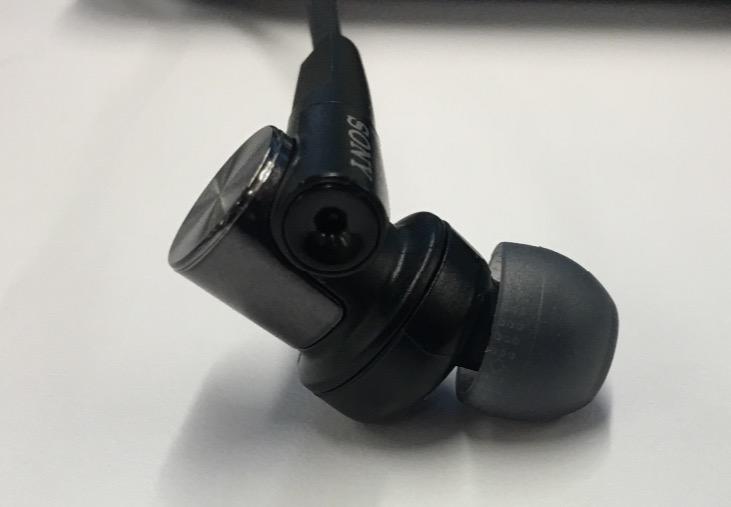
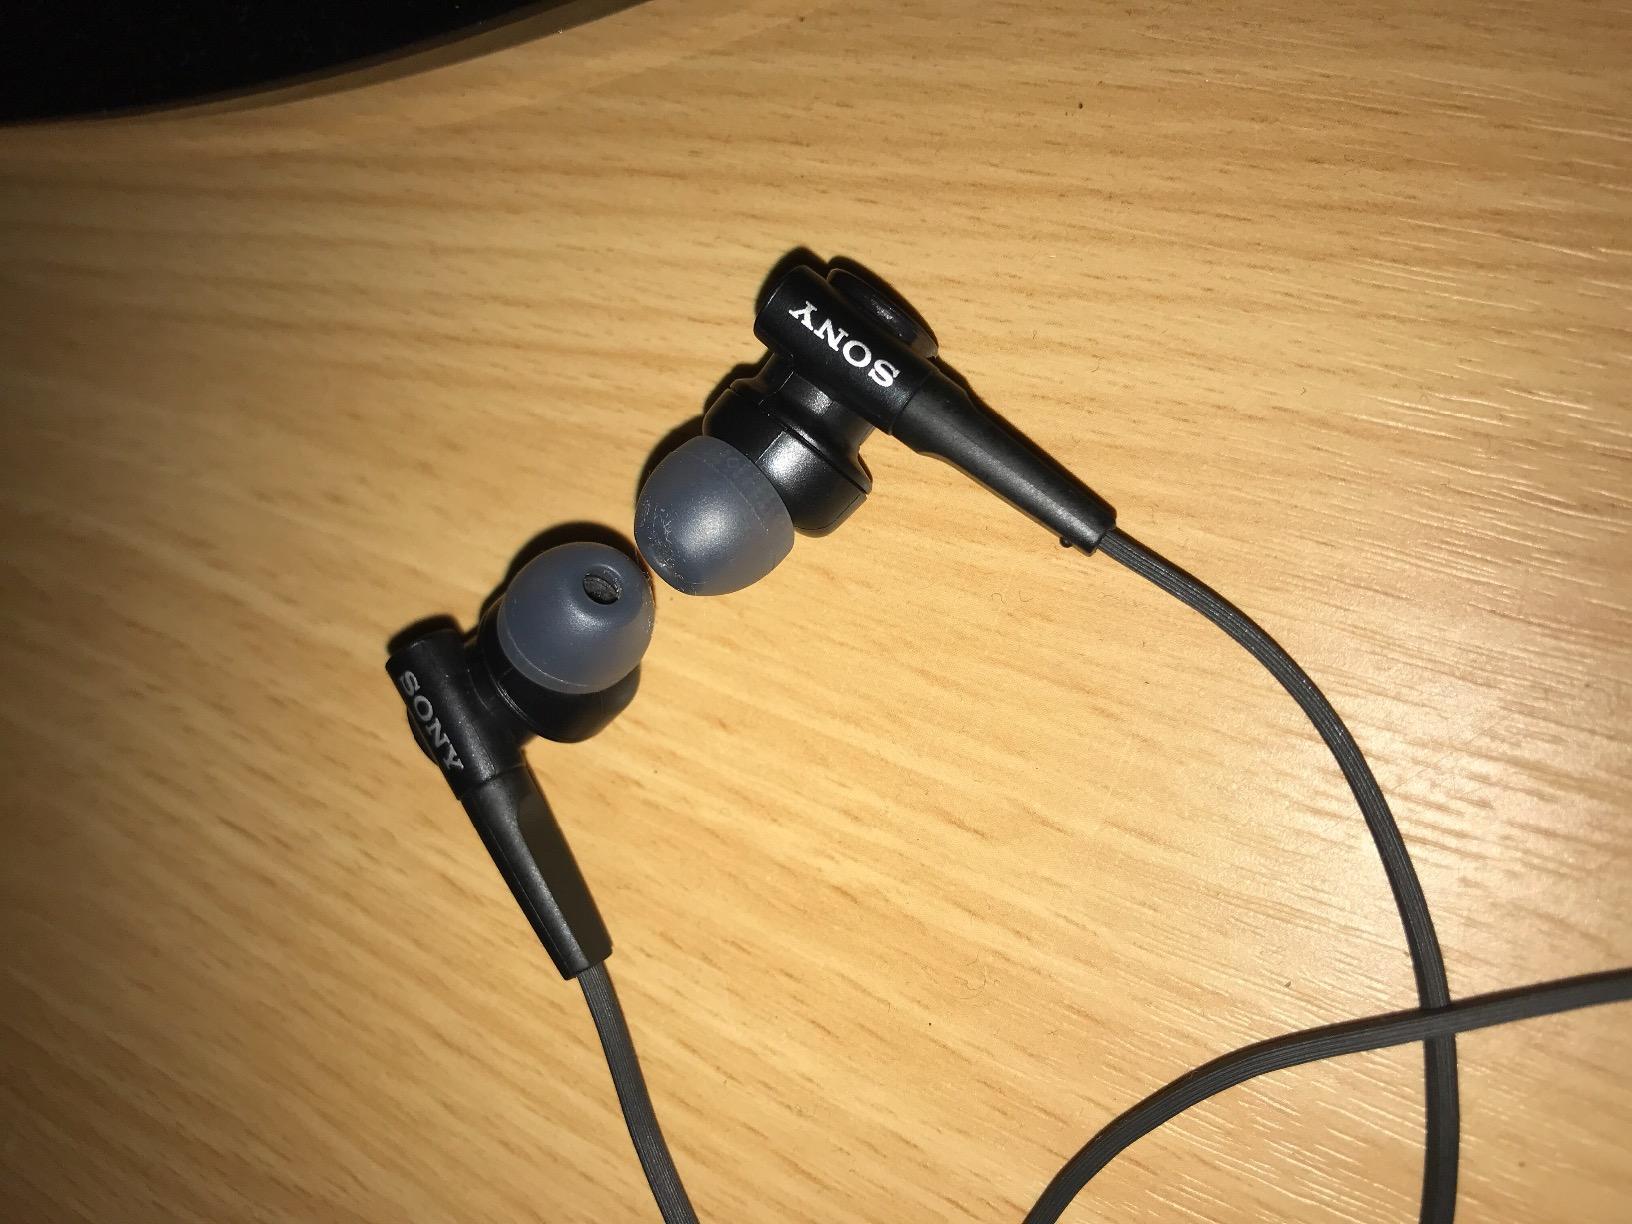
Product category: headphones
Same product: yes